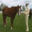
Label: horse